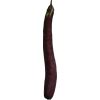
Label: Eggplant long 1